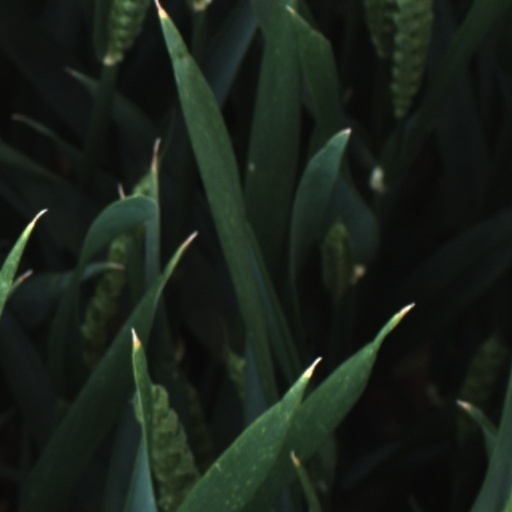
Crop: wheat